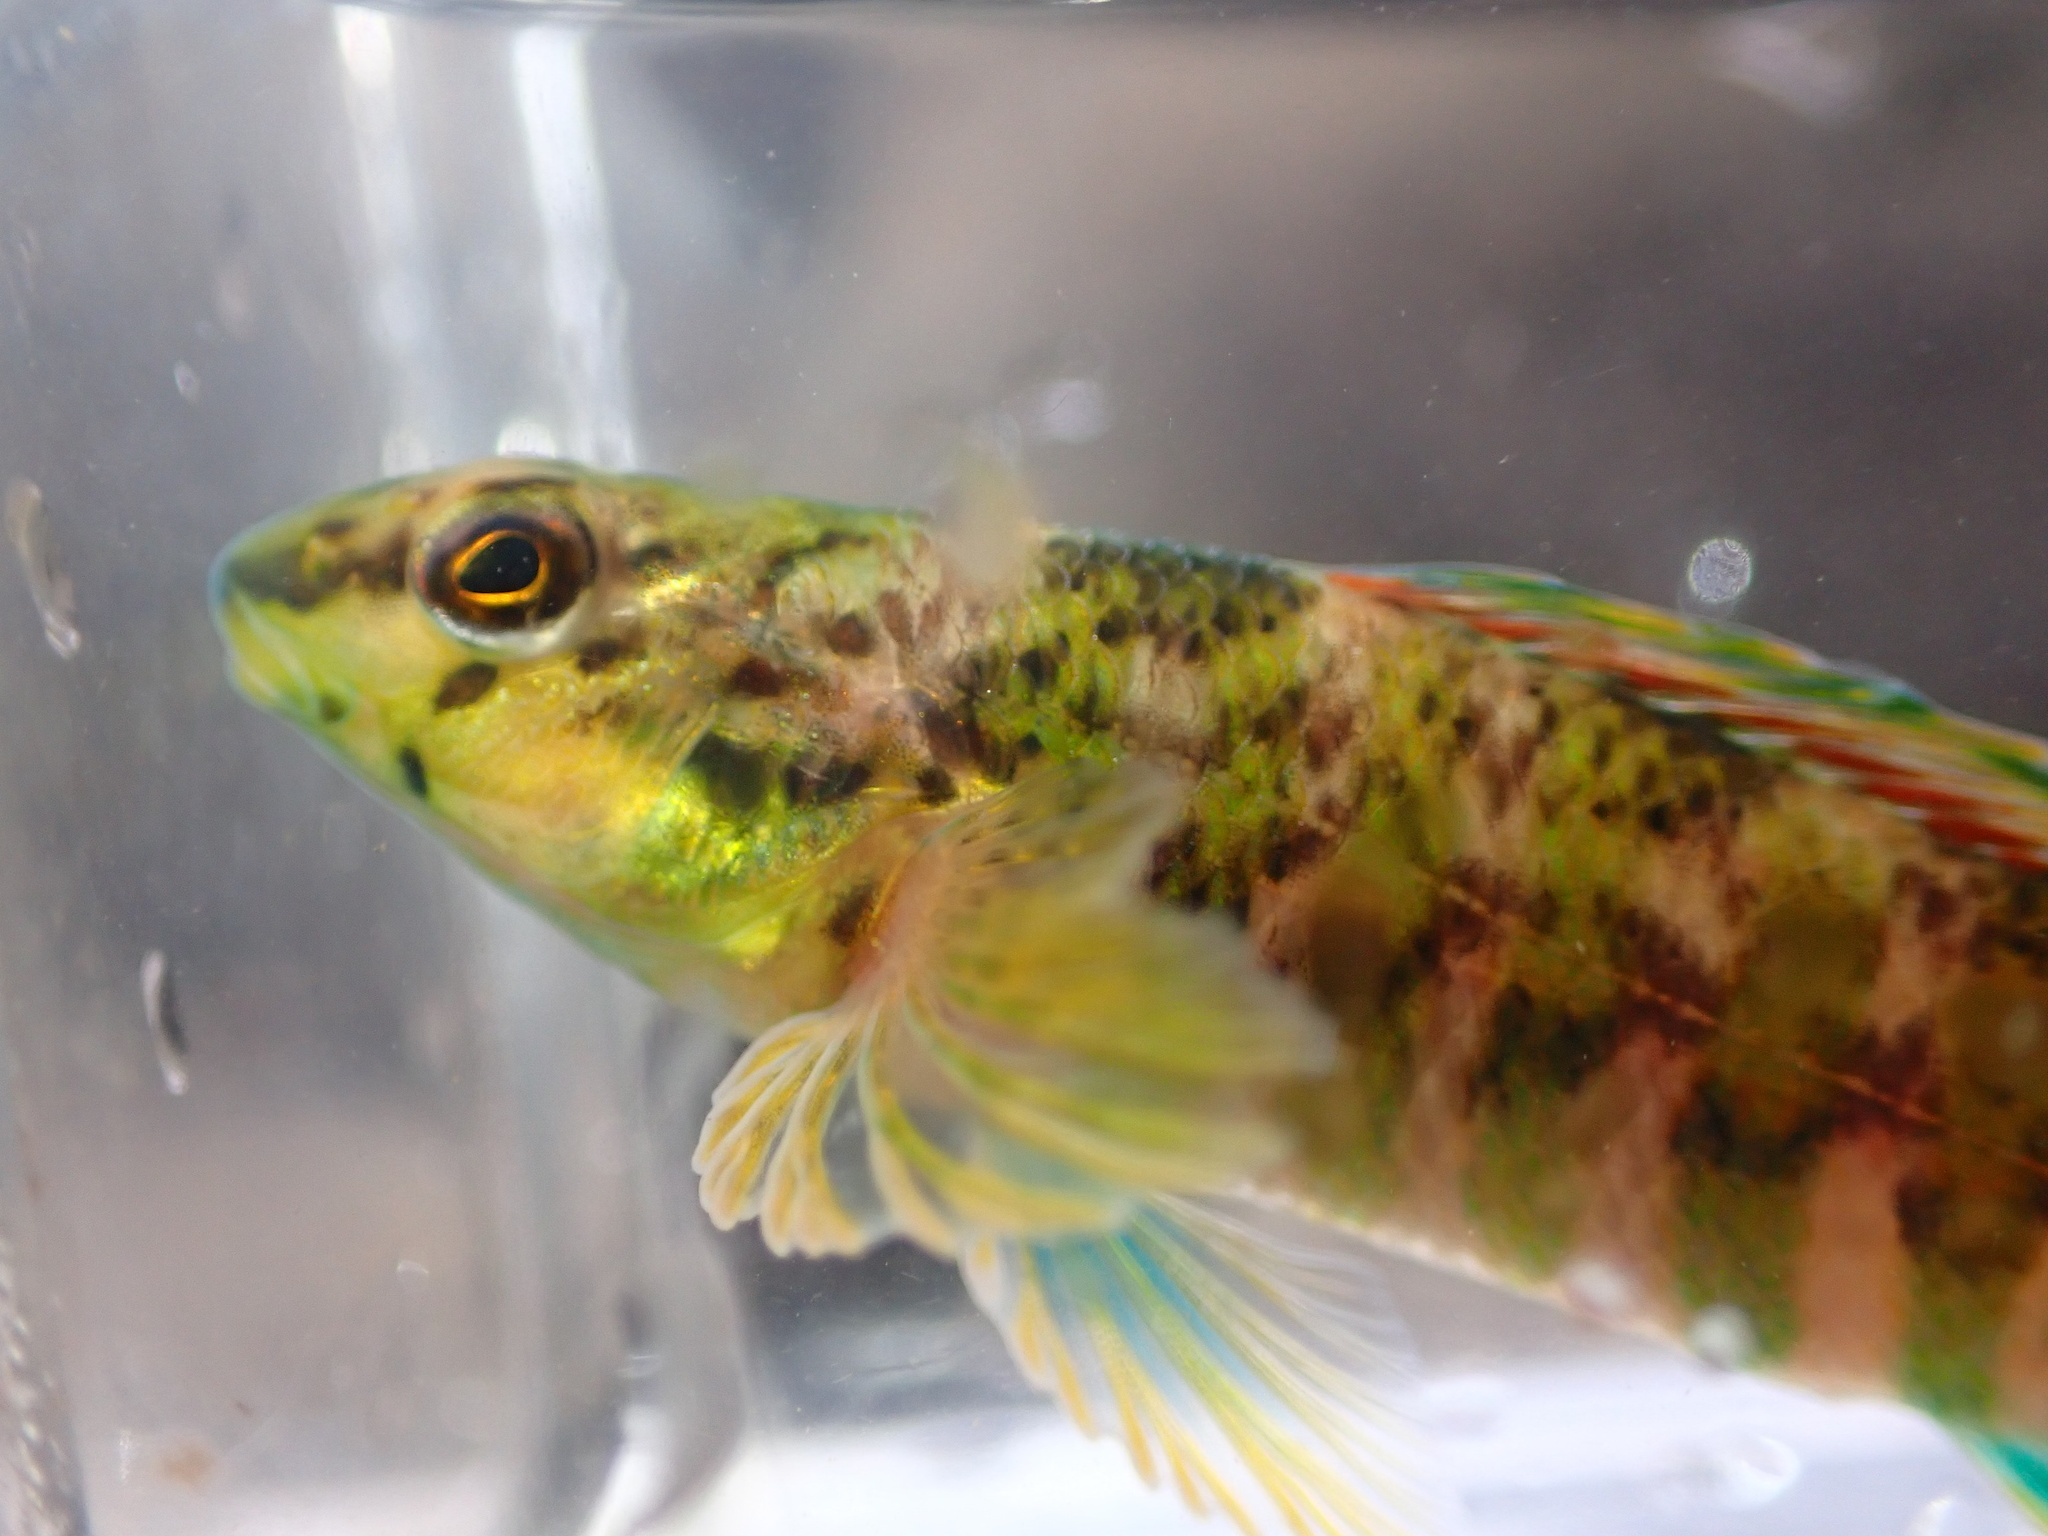
fish (species not among the labelled classes)